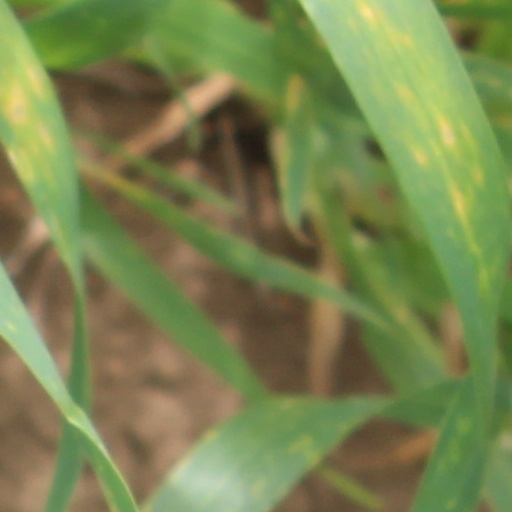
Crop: wheat